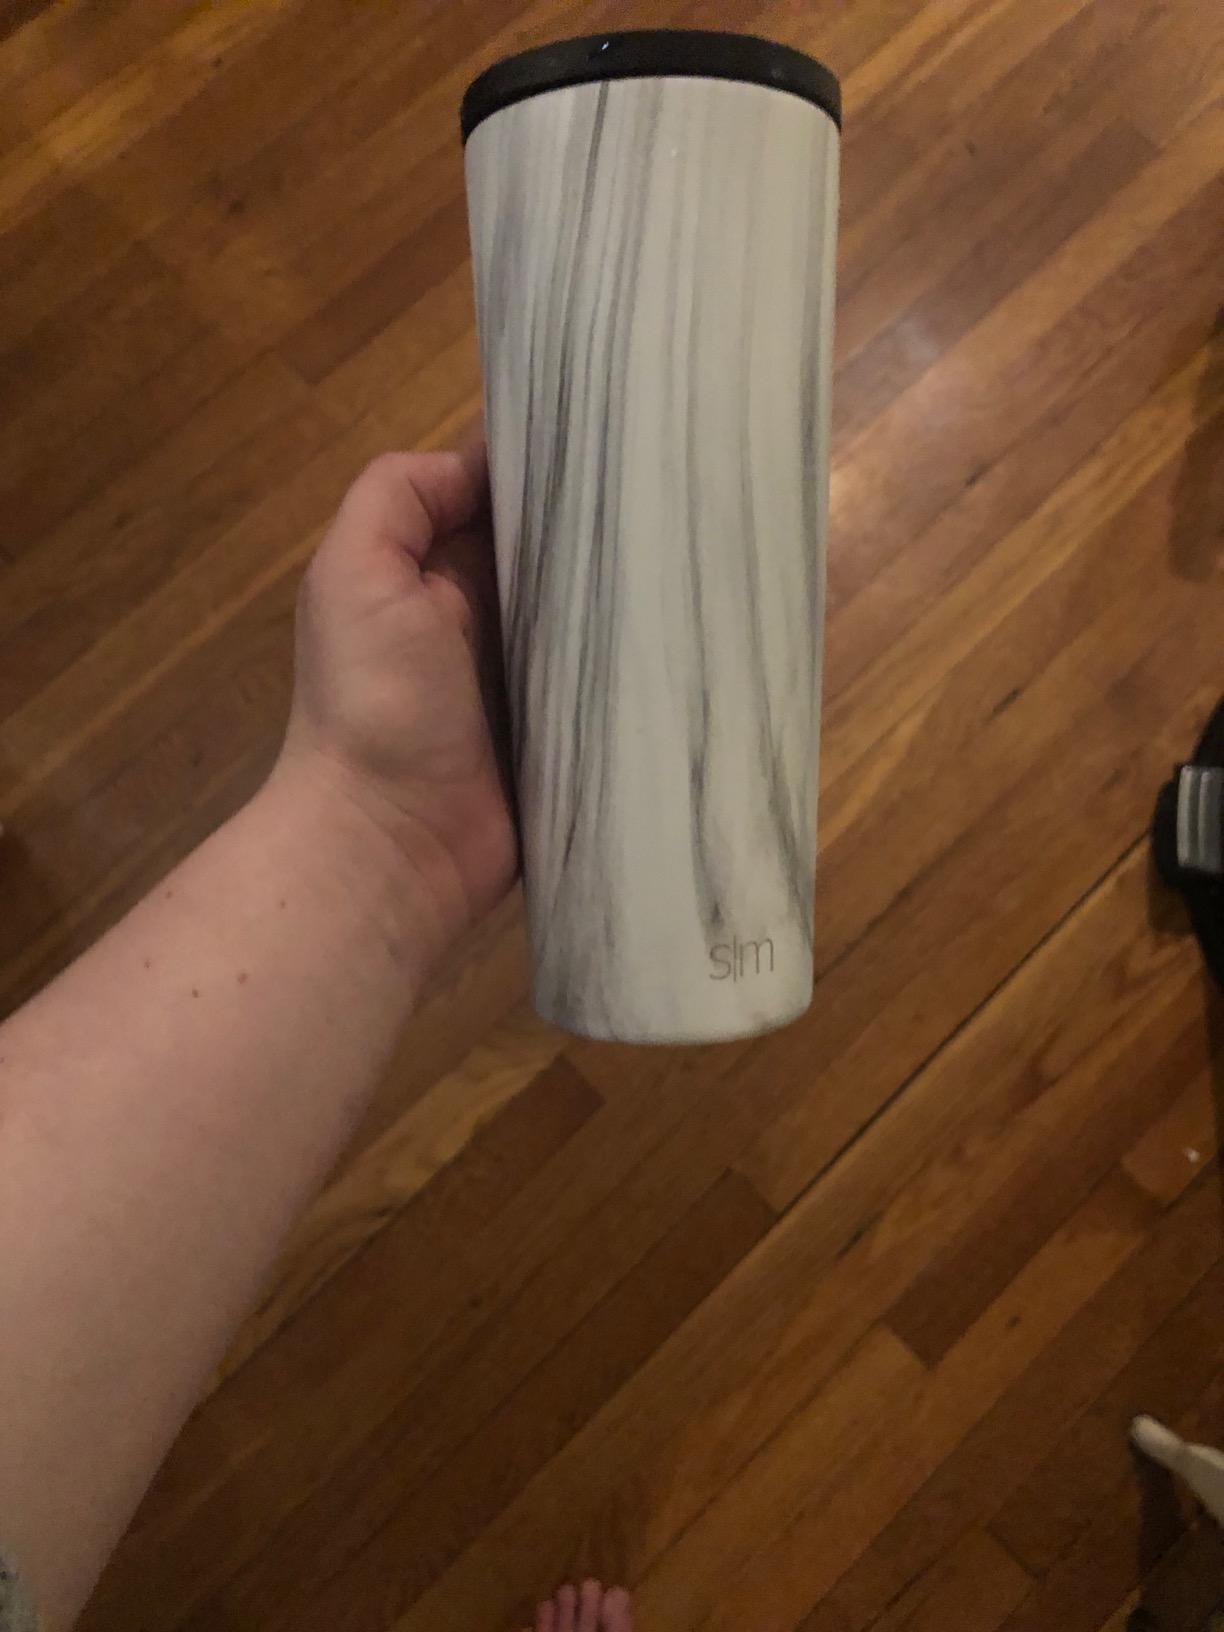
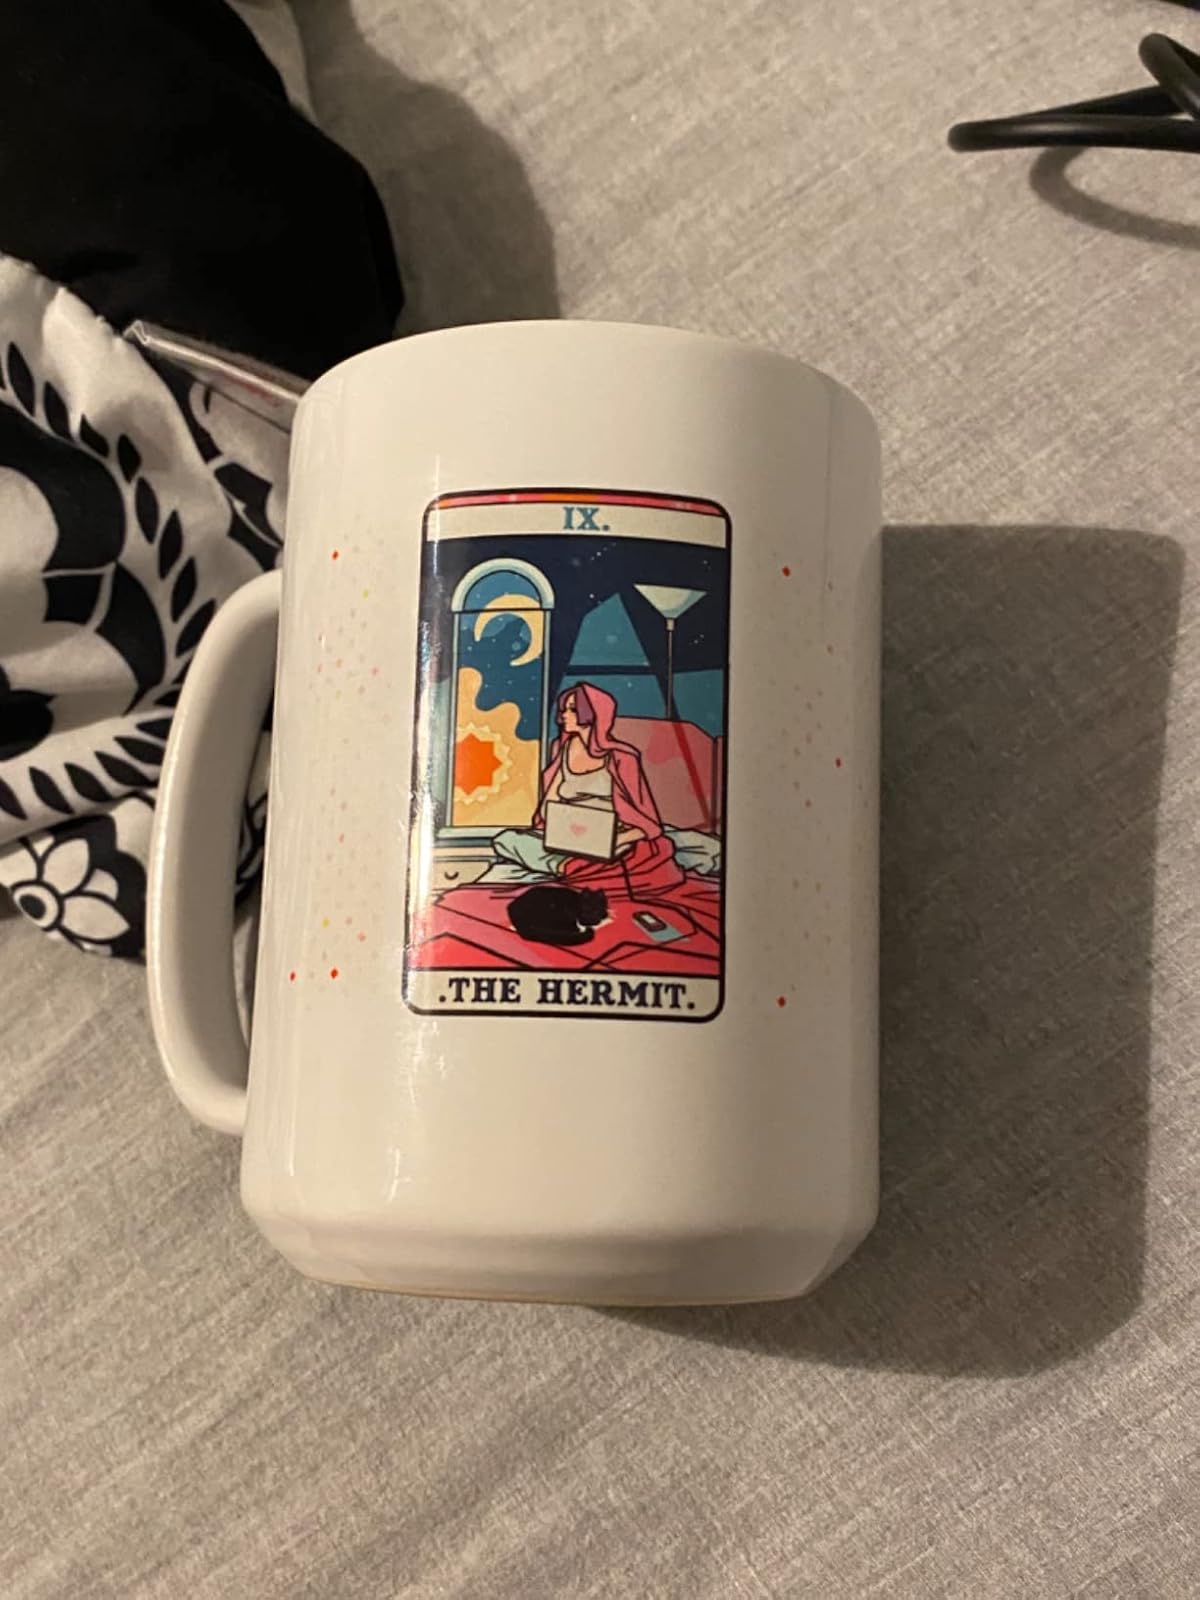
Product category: items_mug
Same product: no